Posterior cruciate ligament

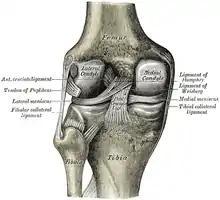
The posterior cruciate ligament is located within the knee

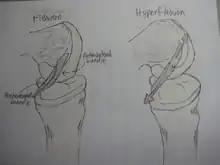
In this medial view of the flexed knee, the lateral femoral condyle has been removed to reveal the structure of the PCL. Because the anterolateral bundle is stretched and the posteromedial bundle relaxed during flexion, excessive flexion in the form of hyperflexion causes tensile stress, shown in red, on the anterolateral bundle of the ACL that leads to ACL injury.

In this position, the PCL functions to prevent movement of the tibia in the posterior direction and to prevent the tilting or shifting of the patella. However, the respective laxity of the two sections makes the PCL susceptible to injury during hyperflexion, hyperextension, and in a mechanism known as a dashboard injury. Because ligaments are viscoelastic) they can handle higher amounts of stress only when the load is increased slowly. When hyperflexion and hyperextension occur suddenly in combination with this viscoelastic behavior, the PCL deforms or tears. In the third and most common mechanism, the dashboard injury mechanism, the knee experiences impact in a posterior direction during knee flexion toward the space above the tibia. These mechanisms occur in excessive external tibial rotation and during falls that induce a combination of extension and adduction of the tibia, which is referred to as varus-extension stress, or that occur while the knee is flexed.